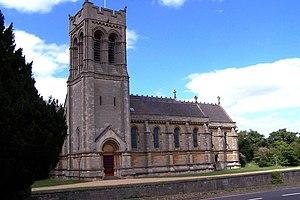
Woburn est une ville de Grande-Bretagne située dans le Bedfordshire.